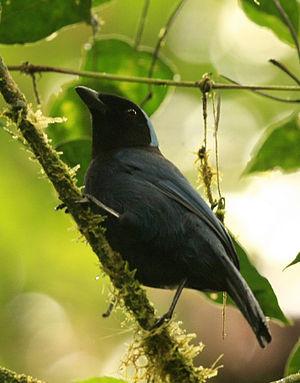
Le Geai couronné est une espèce d'oiseaux de la famille des Corvidae. Il mesure entre 28 et 30 cm de long et son plumage est bleu foncé, avec la tête et le haut de la poitrine noirs. L'arrière de la tête et la nuque sont bleu ciel avec une bordure blanche. Ce geai se déplace en groupes de 2 à 10 individus, et peut même former des groupes mixtes avec d'autres espèces. C'est une espèce discrète, difficile à observer dans son milieu naturel. Le Geai couronné est omnivore et mange des baies, des graines et de petits animaux morts. La ponte compte trois à quatre œufs, et les jeunes quittent le nid une vingtaine de jours après l'éclosion.